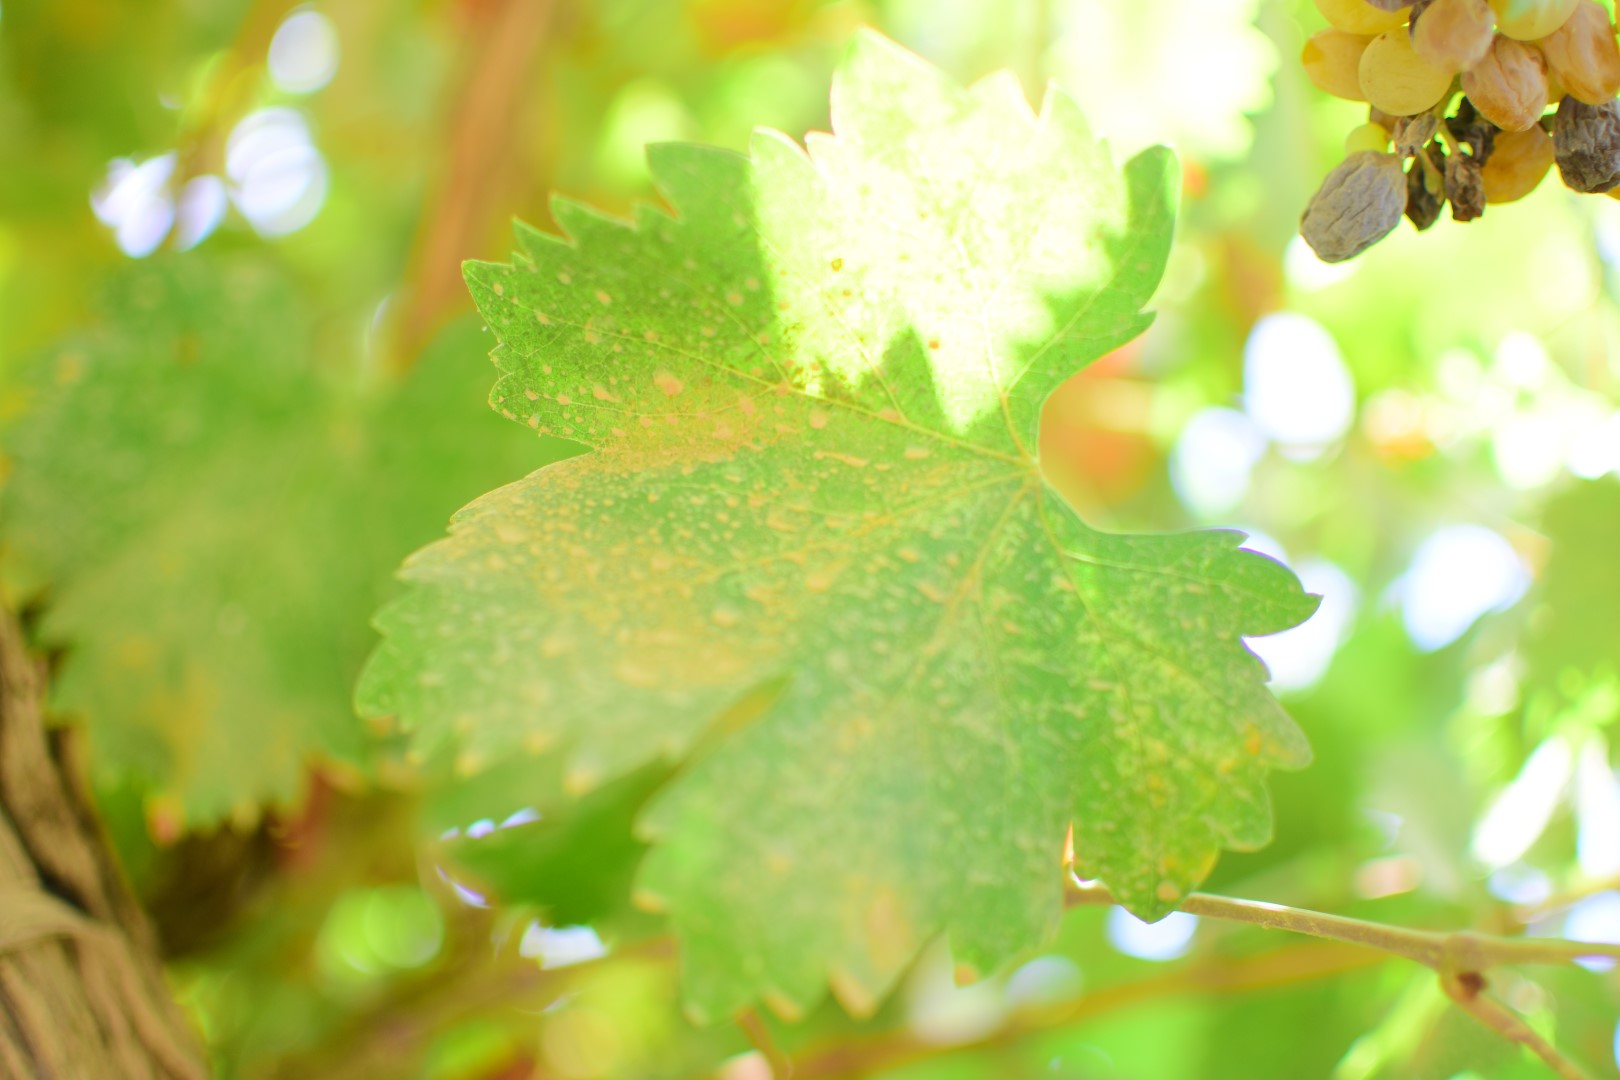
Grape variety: Shdah